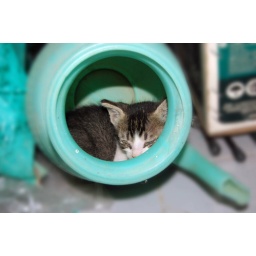
sleeping cat by meraart